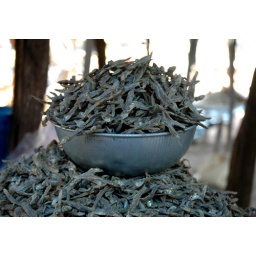
Dried fish at the market in Nangade 2